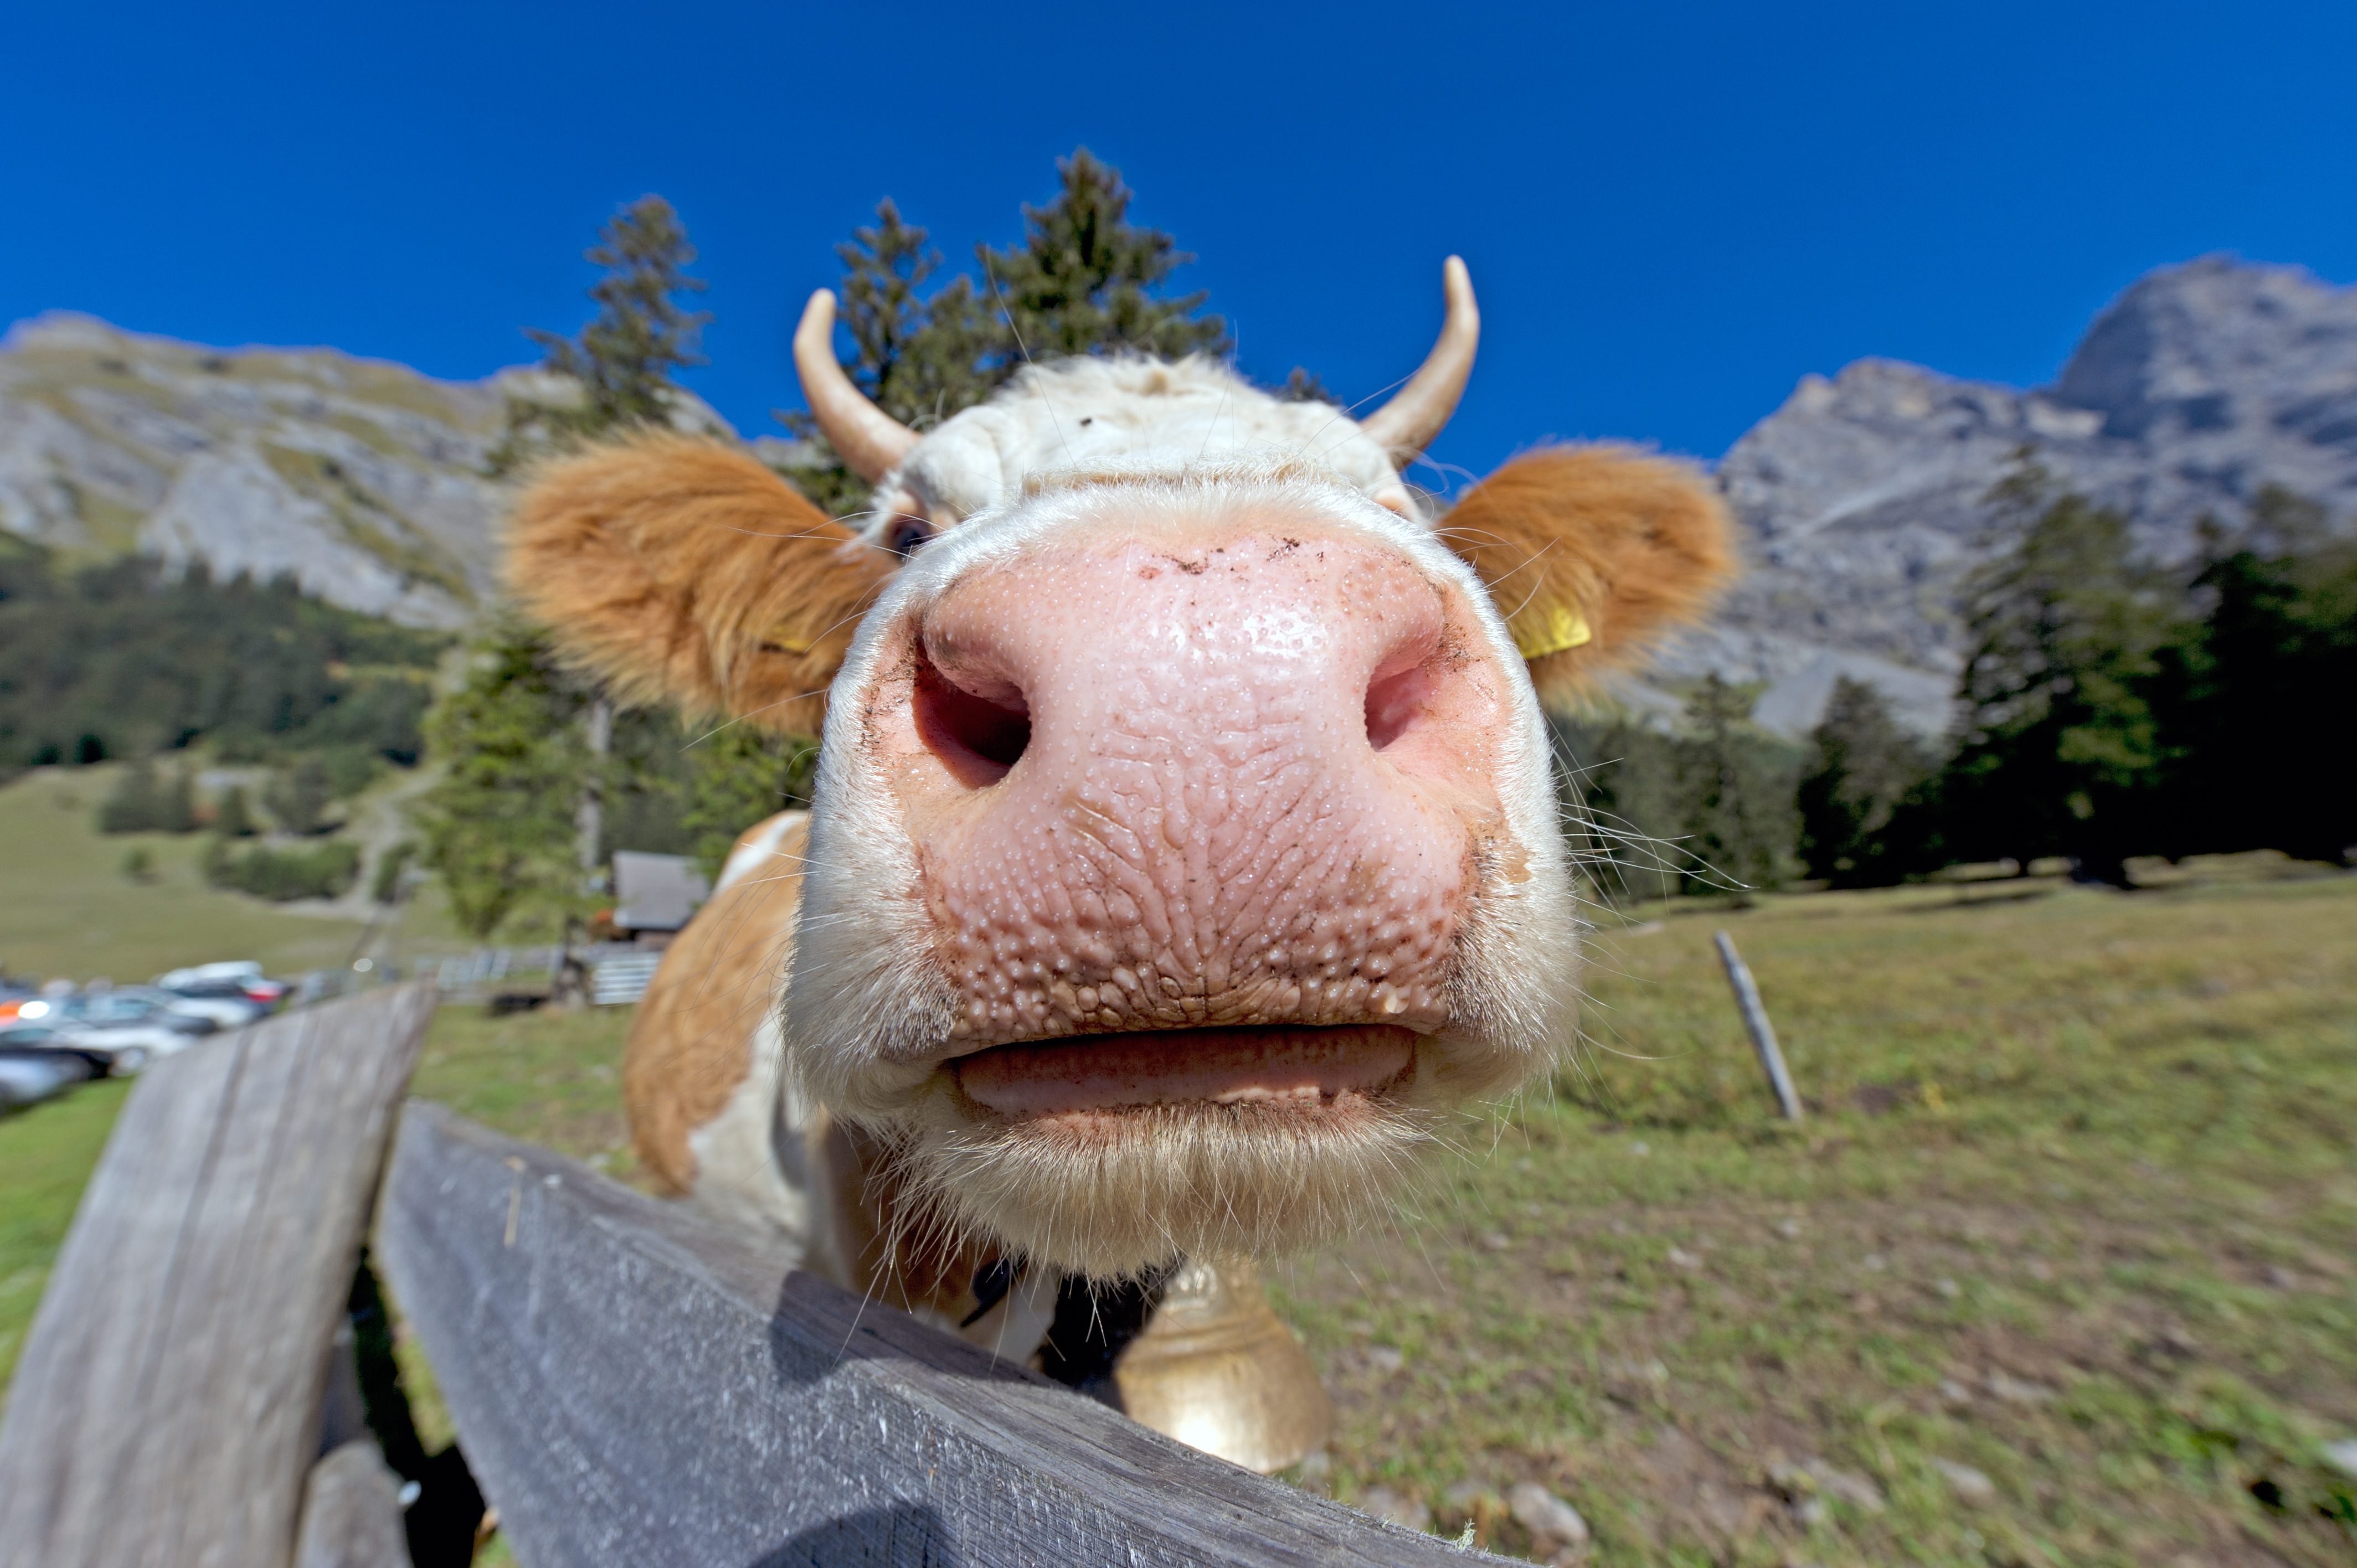
field, animal, cow, cattle, herd, sheep, mammal, agriculture, nose, snout, animals, sheeps, cattle like mammal